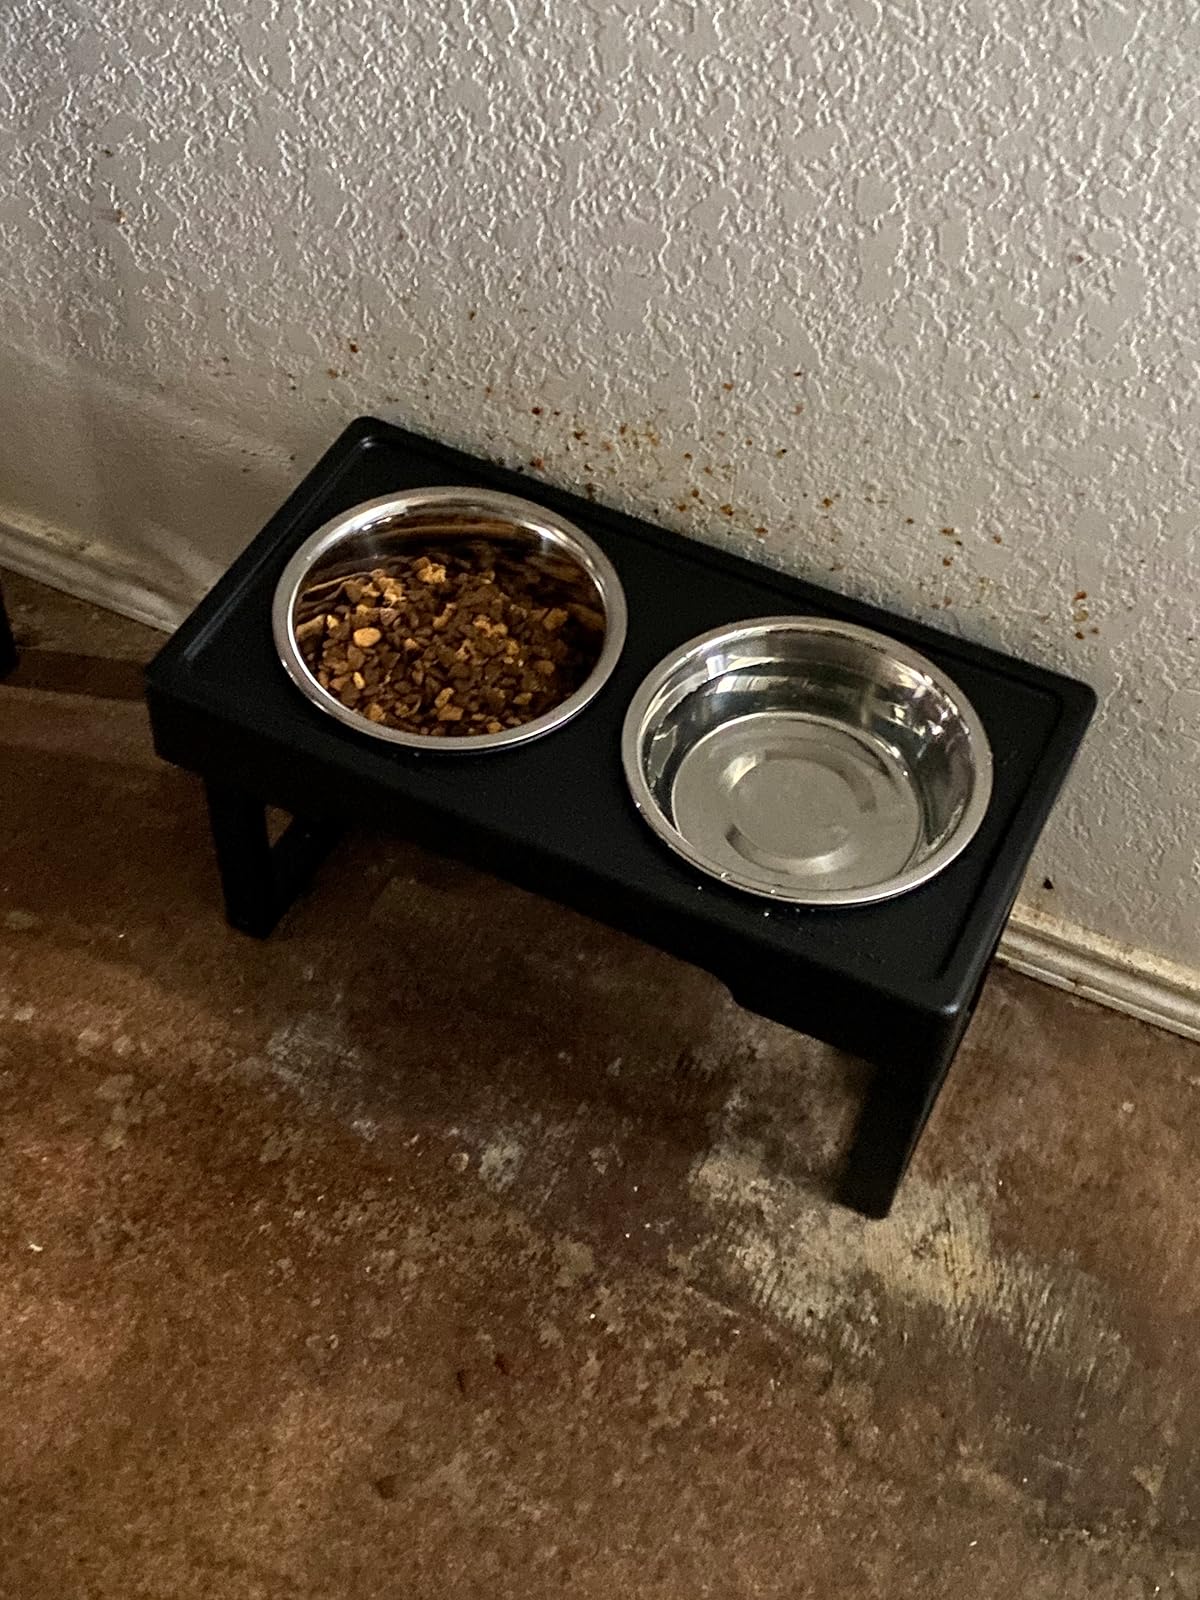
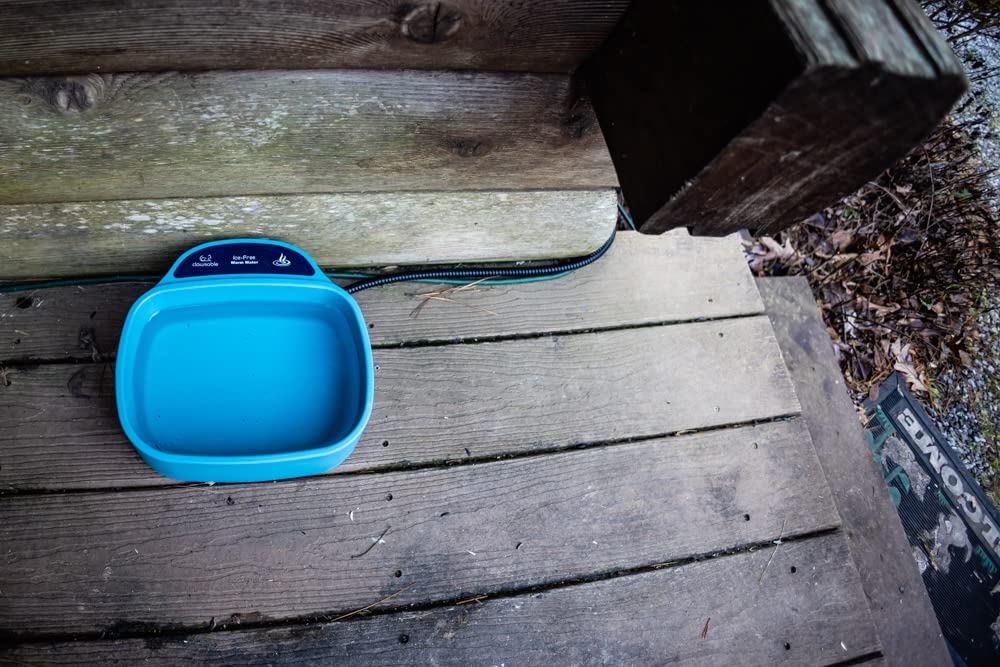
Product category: items_bowl
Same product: no